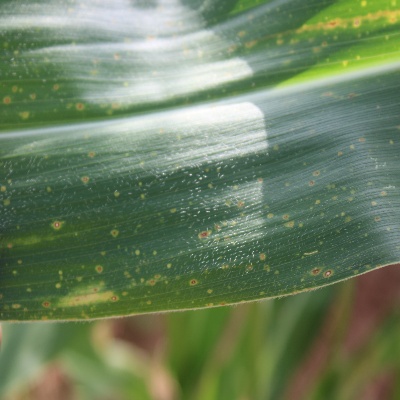
Crop: Maize
Condition: leaf spot